Danielle Savre

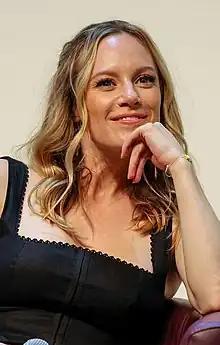
Savre in 2022

Danielle Savre (born August 26, 1988) is an American actress. She is known for her television roles, such as her lead performances in the 2007 MTV music drama "Kaya", the 2016 TLC drama "Too Close to Home", and the ABC "Grey's Anatomy" spinoff "Station 19", and for her roles in the films "Wild About Harry" and "Boogeyman 2".